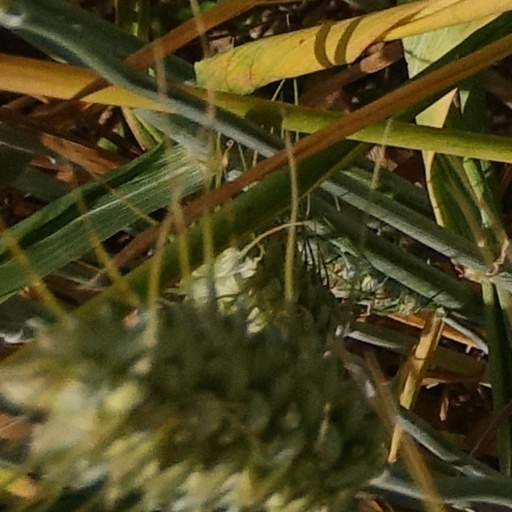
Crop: wheat